Yan Gamarnik

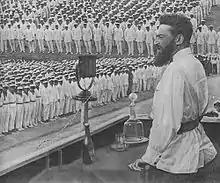
Gamarnik speaking to sailors on parade, 1933

Gamarnik was born in Zhytomyr in a Jewish family as Jakov Tzudikovich Gamarnik. He attended the St Petersburg Psychoneurological Institute and the Law School of Kiev University. In 1917 he became a member and the secretary of the Kiev Committee of the Communist Party of the Soviet Union. From 1921 to 1923 Gamarnik was a chairman of the Kiev city council. During his administration, Kiev was divided into five districts. He went through many Communist Party positions, both civil and military, e.g. a First Secretary of the Belarusian Communist Party of Belorussia from December 1928 to October 1929.